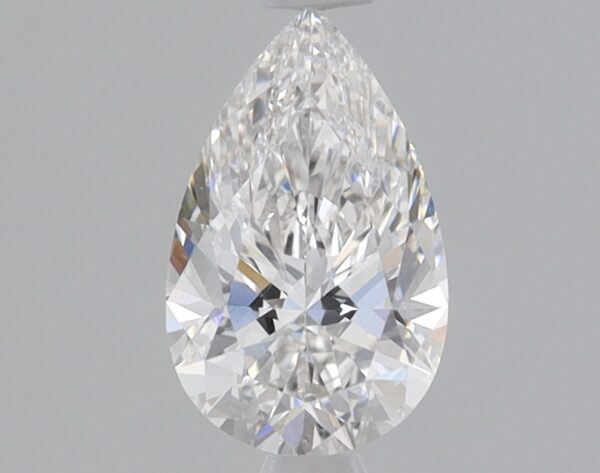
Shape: pear
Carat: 0.81
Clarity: VVS2
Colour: F
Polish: EX
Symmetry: EX
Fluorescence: NONE
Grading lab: IGI
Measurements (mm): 8.2 x 5.13 x 3.27